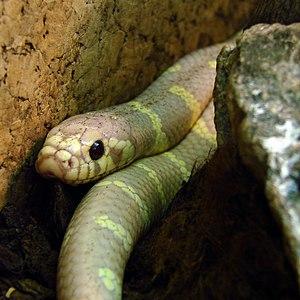
Serpent-Roi de Californie lavande ( Lampropeltis getula californiae lavander ). L'Ile aux Serpents, à La Trimouille (86).